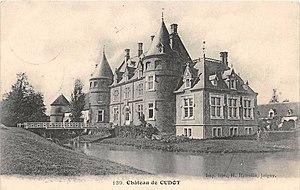
Château de Cudot.
Cudot est une commune française située dans le département de l'Yonne et la région Bourgogne-Franche-Comté.